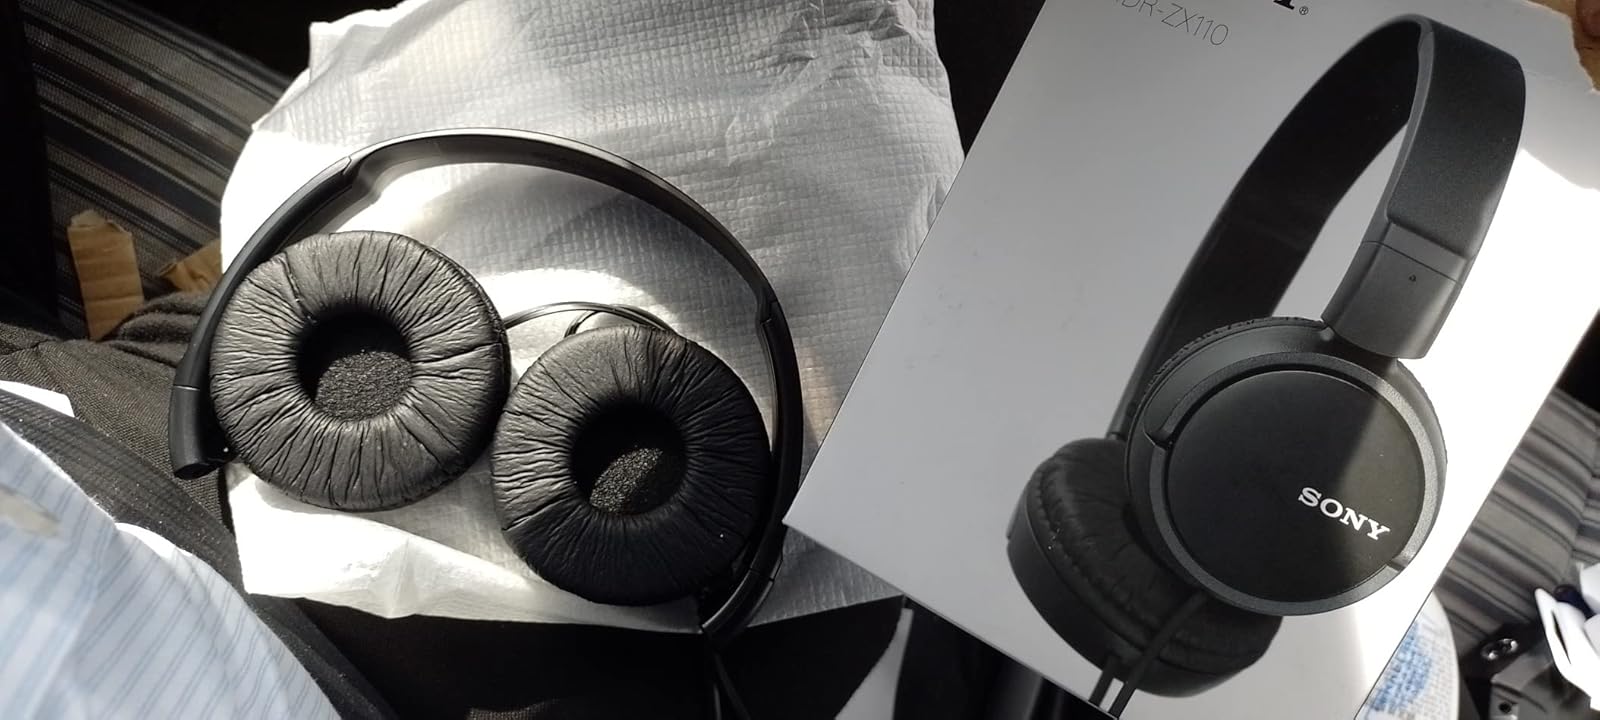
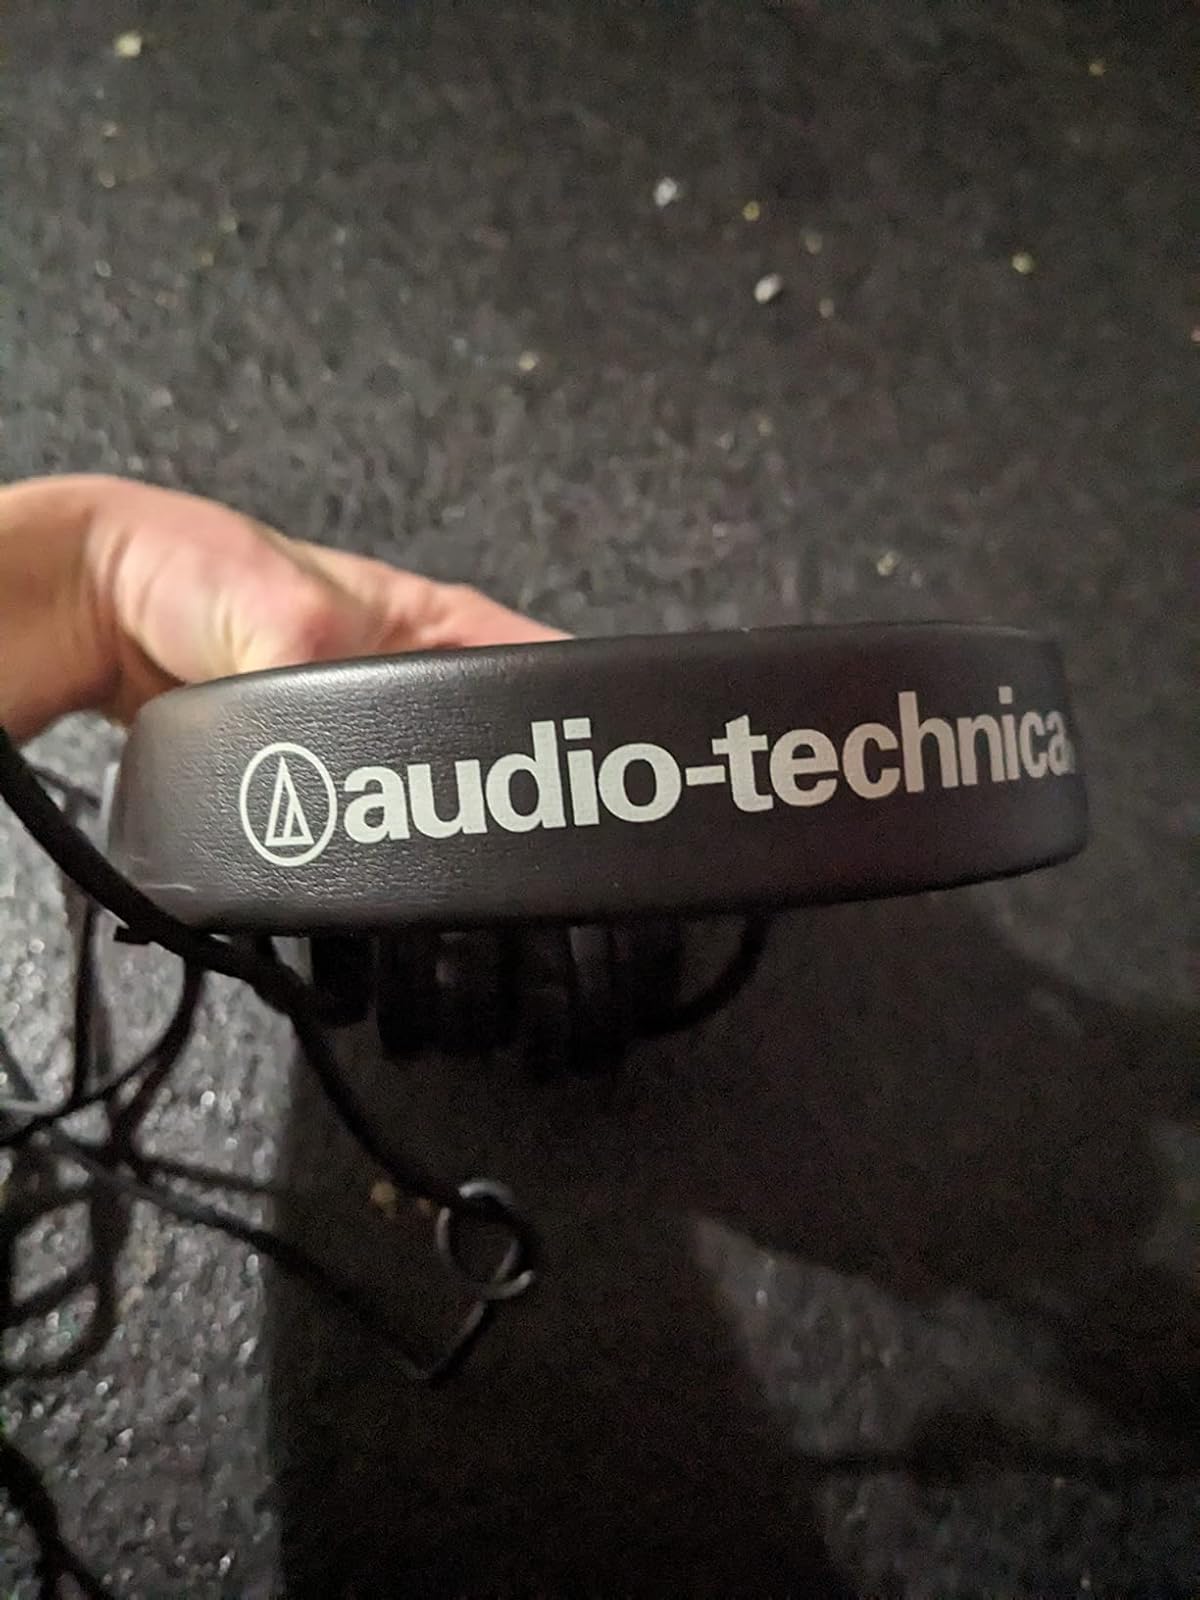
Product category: headphones
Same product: no